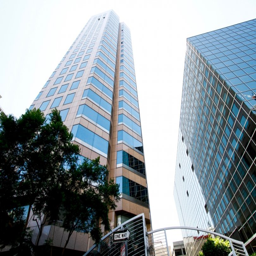
the trees around the property